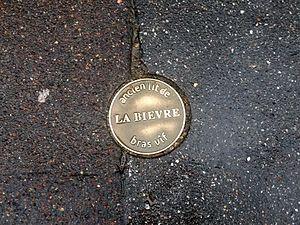
Signe de l'ancien lit de la rivière Bièvre dans le XIIIe à Paris (rue Daviel).
La rue Daviel est une voie du 13ᵉ arrondissement de Paris située dans le quartier de la Maison-Blanche.